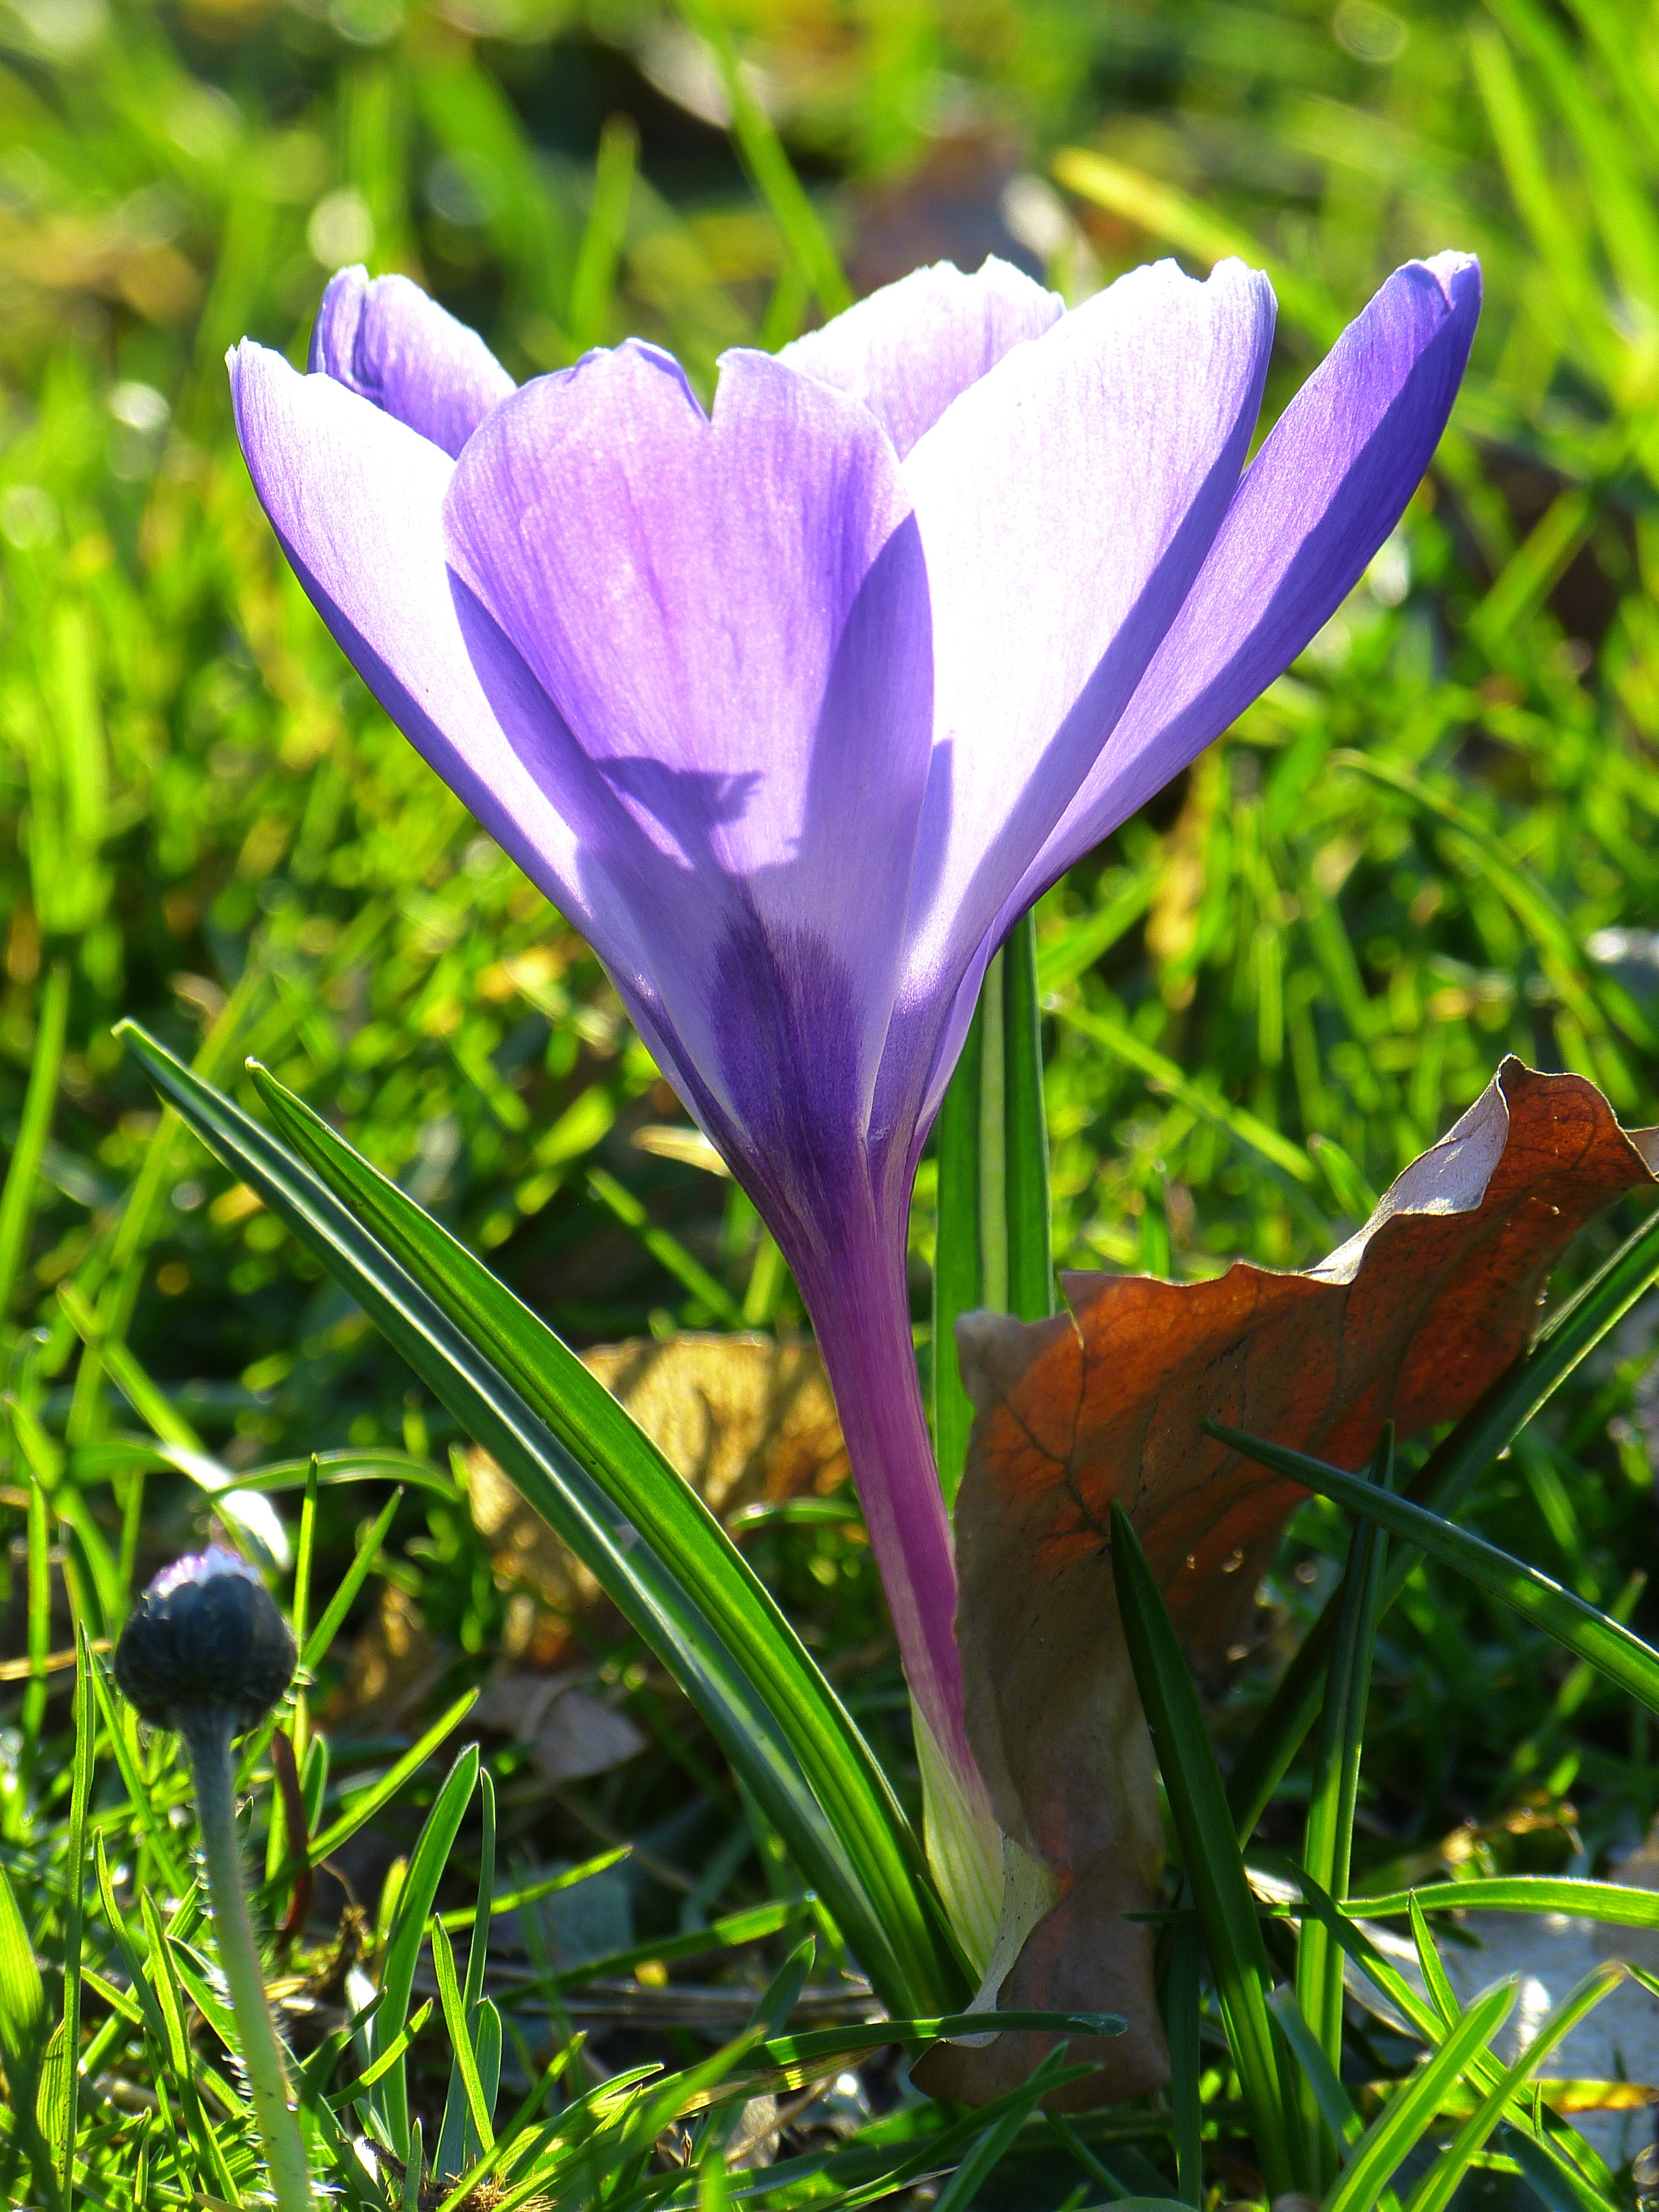
blossom, plant, meadow, flower, purple, bloom, spring, botany, flora, wildflower, iris, crocus, spring flower, flowering plant, land plant, iris family